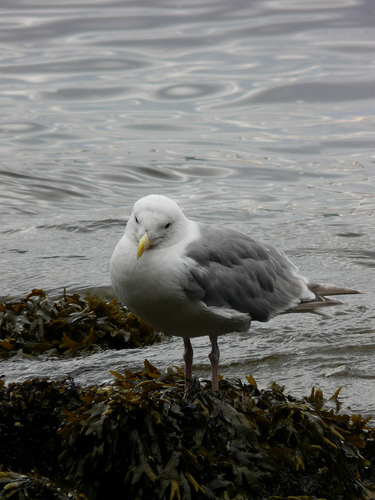
the white bird with a yellow bill has grey secondaries and grey feet.
this bird has a white neck and crown with gray wings and a short hooked bill.
the bird has a yellow bill and a black eyering.
large white bird with grey wings and a curved pointed yellow bill.
the bird has a white belly, neck, and head with gray wings and tail.
a puffy looking bird with a yellow beak and a white body.
this bird is white and gray in color, with a yellow beak.
this is a large white bird, with light grey wings, and a sharp bill.
this round bird has a white crown, white breast, and charcoal grey primaries.
this bird has wings that are grey and has a white belly
Species: Glaucous Winged Gull